Zeenat Karzai

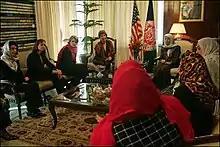
Zeenat Karzai with then U.S. First Lady Laura Bush talking with women.

In 1993, she and her family escaped from the civil war to neighboring Quetta in Balochistan, Pakistan.